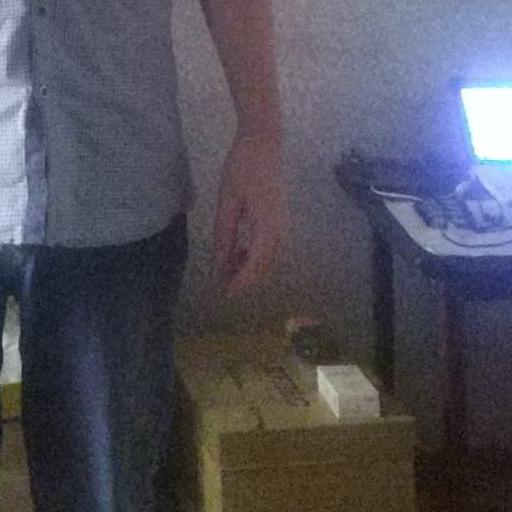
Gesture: no_gesture